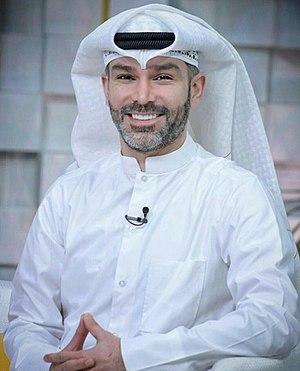
Hashem Asad Allah est un acteur, présentateur et producteur de télévision koweïtien. Il a commencé sa carrière à la télévision en 2005, comme présentateur de l'émission Raiakum shabab sur la chaîne Al-Rai TV. Il y a plus de 13 ans qu'il travaille comme présentateur des différents programmes pour la télévision nationale du Koweït.